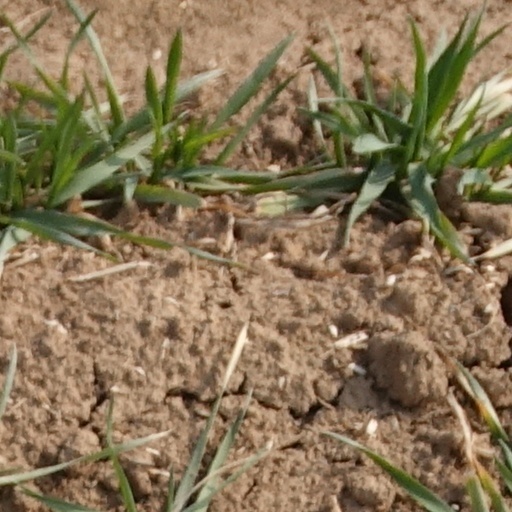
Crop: wheat